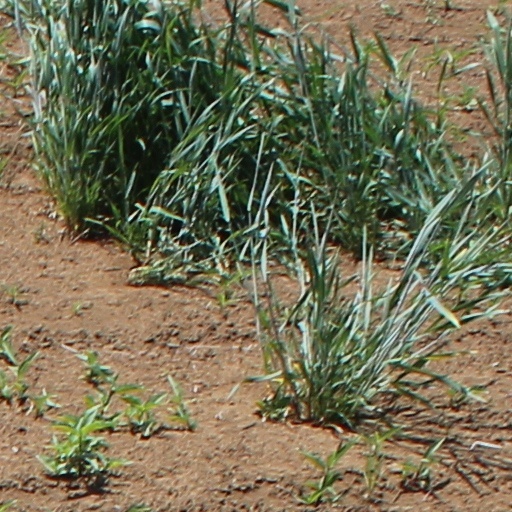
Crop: wheat